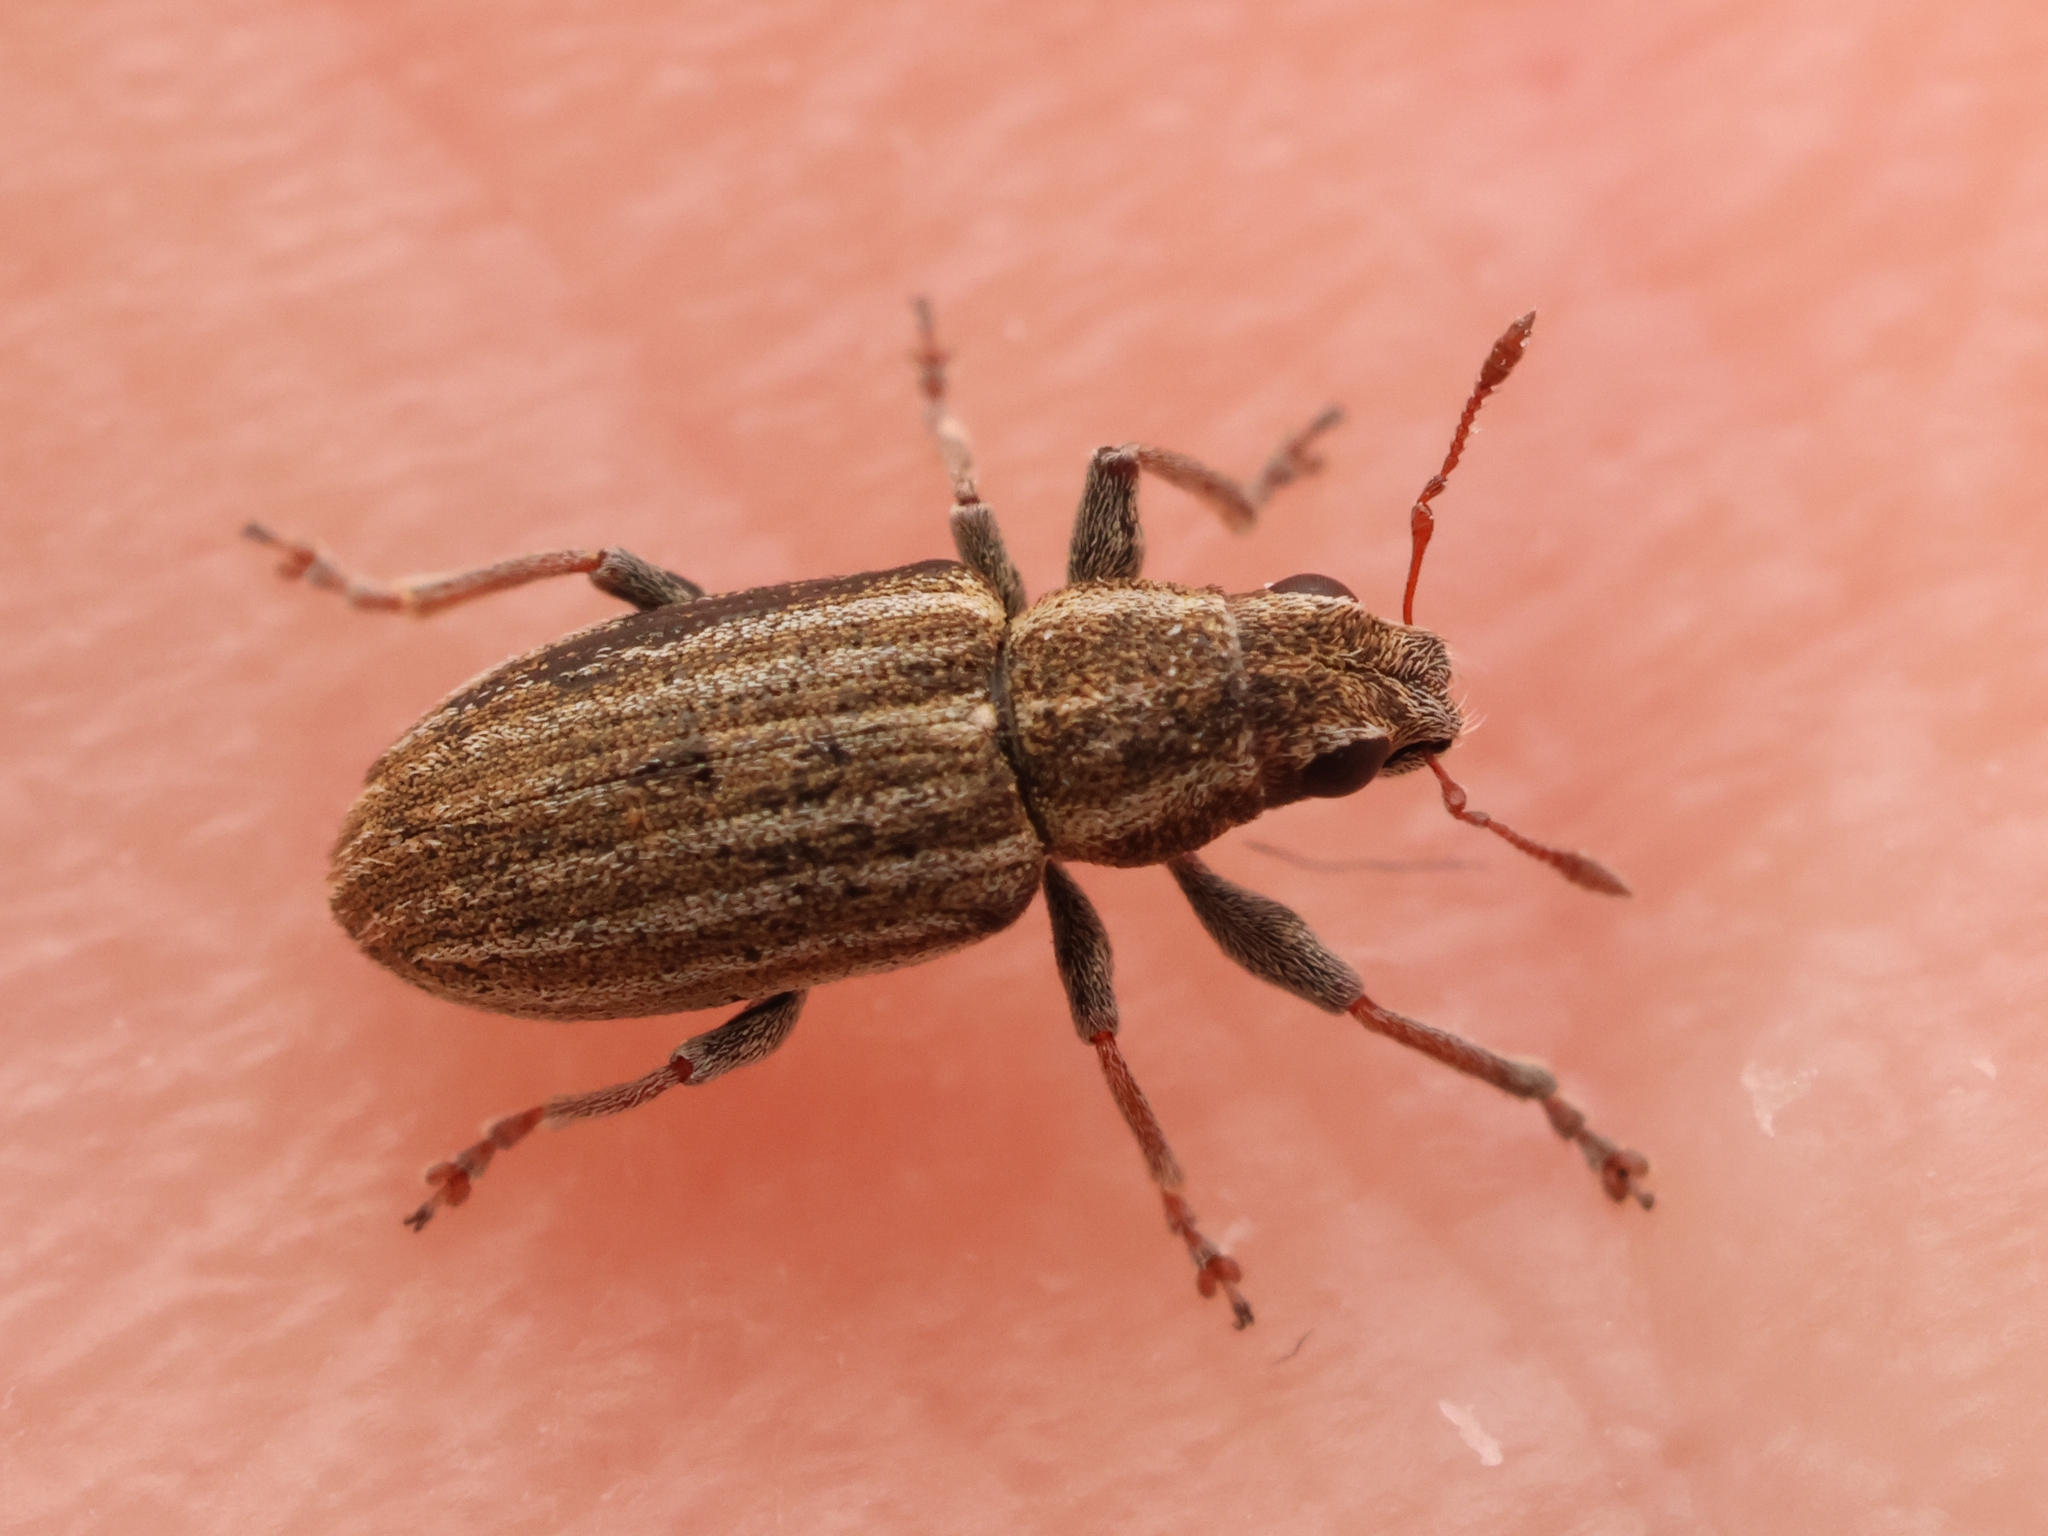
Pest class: pea_leaf_weevil